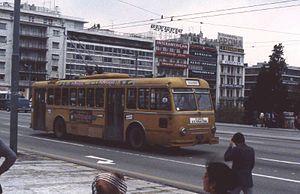
Le trolleybus d'Athènes est un réseau de trolleybus qui dessert la ville d'Athènes et son agglomération, en Grèce. C'est la seule ville grecque à être actuellement dotée d'un tel réseau.
Le Lancia Esatau était un camion lourd produit durant les années d'après-guerre par la division Lancia V.I. du constructeur italien Lancia.